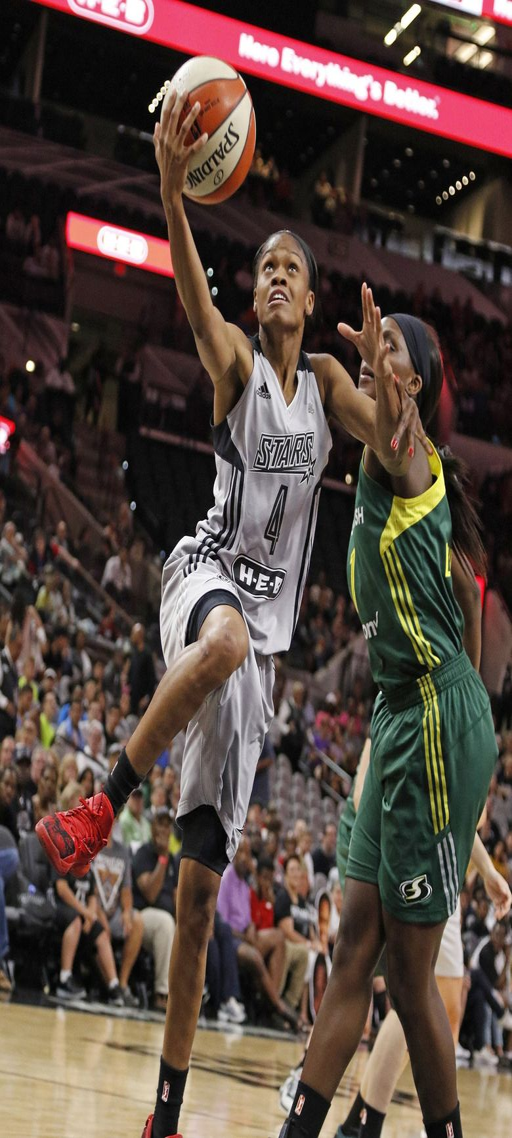
basketball player drives past basketball player during a basketball game .